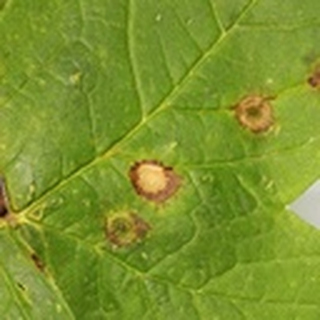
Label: cotton_target_spot